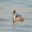
Label: bird